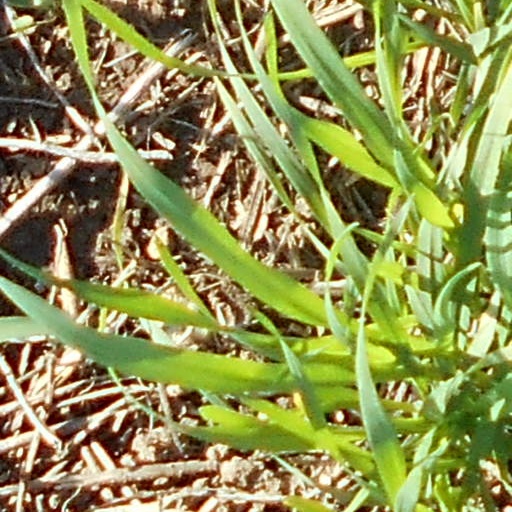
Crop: wheat